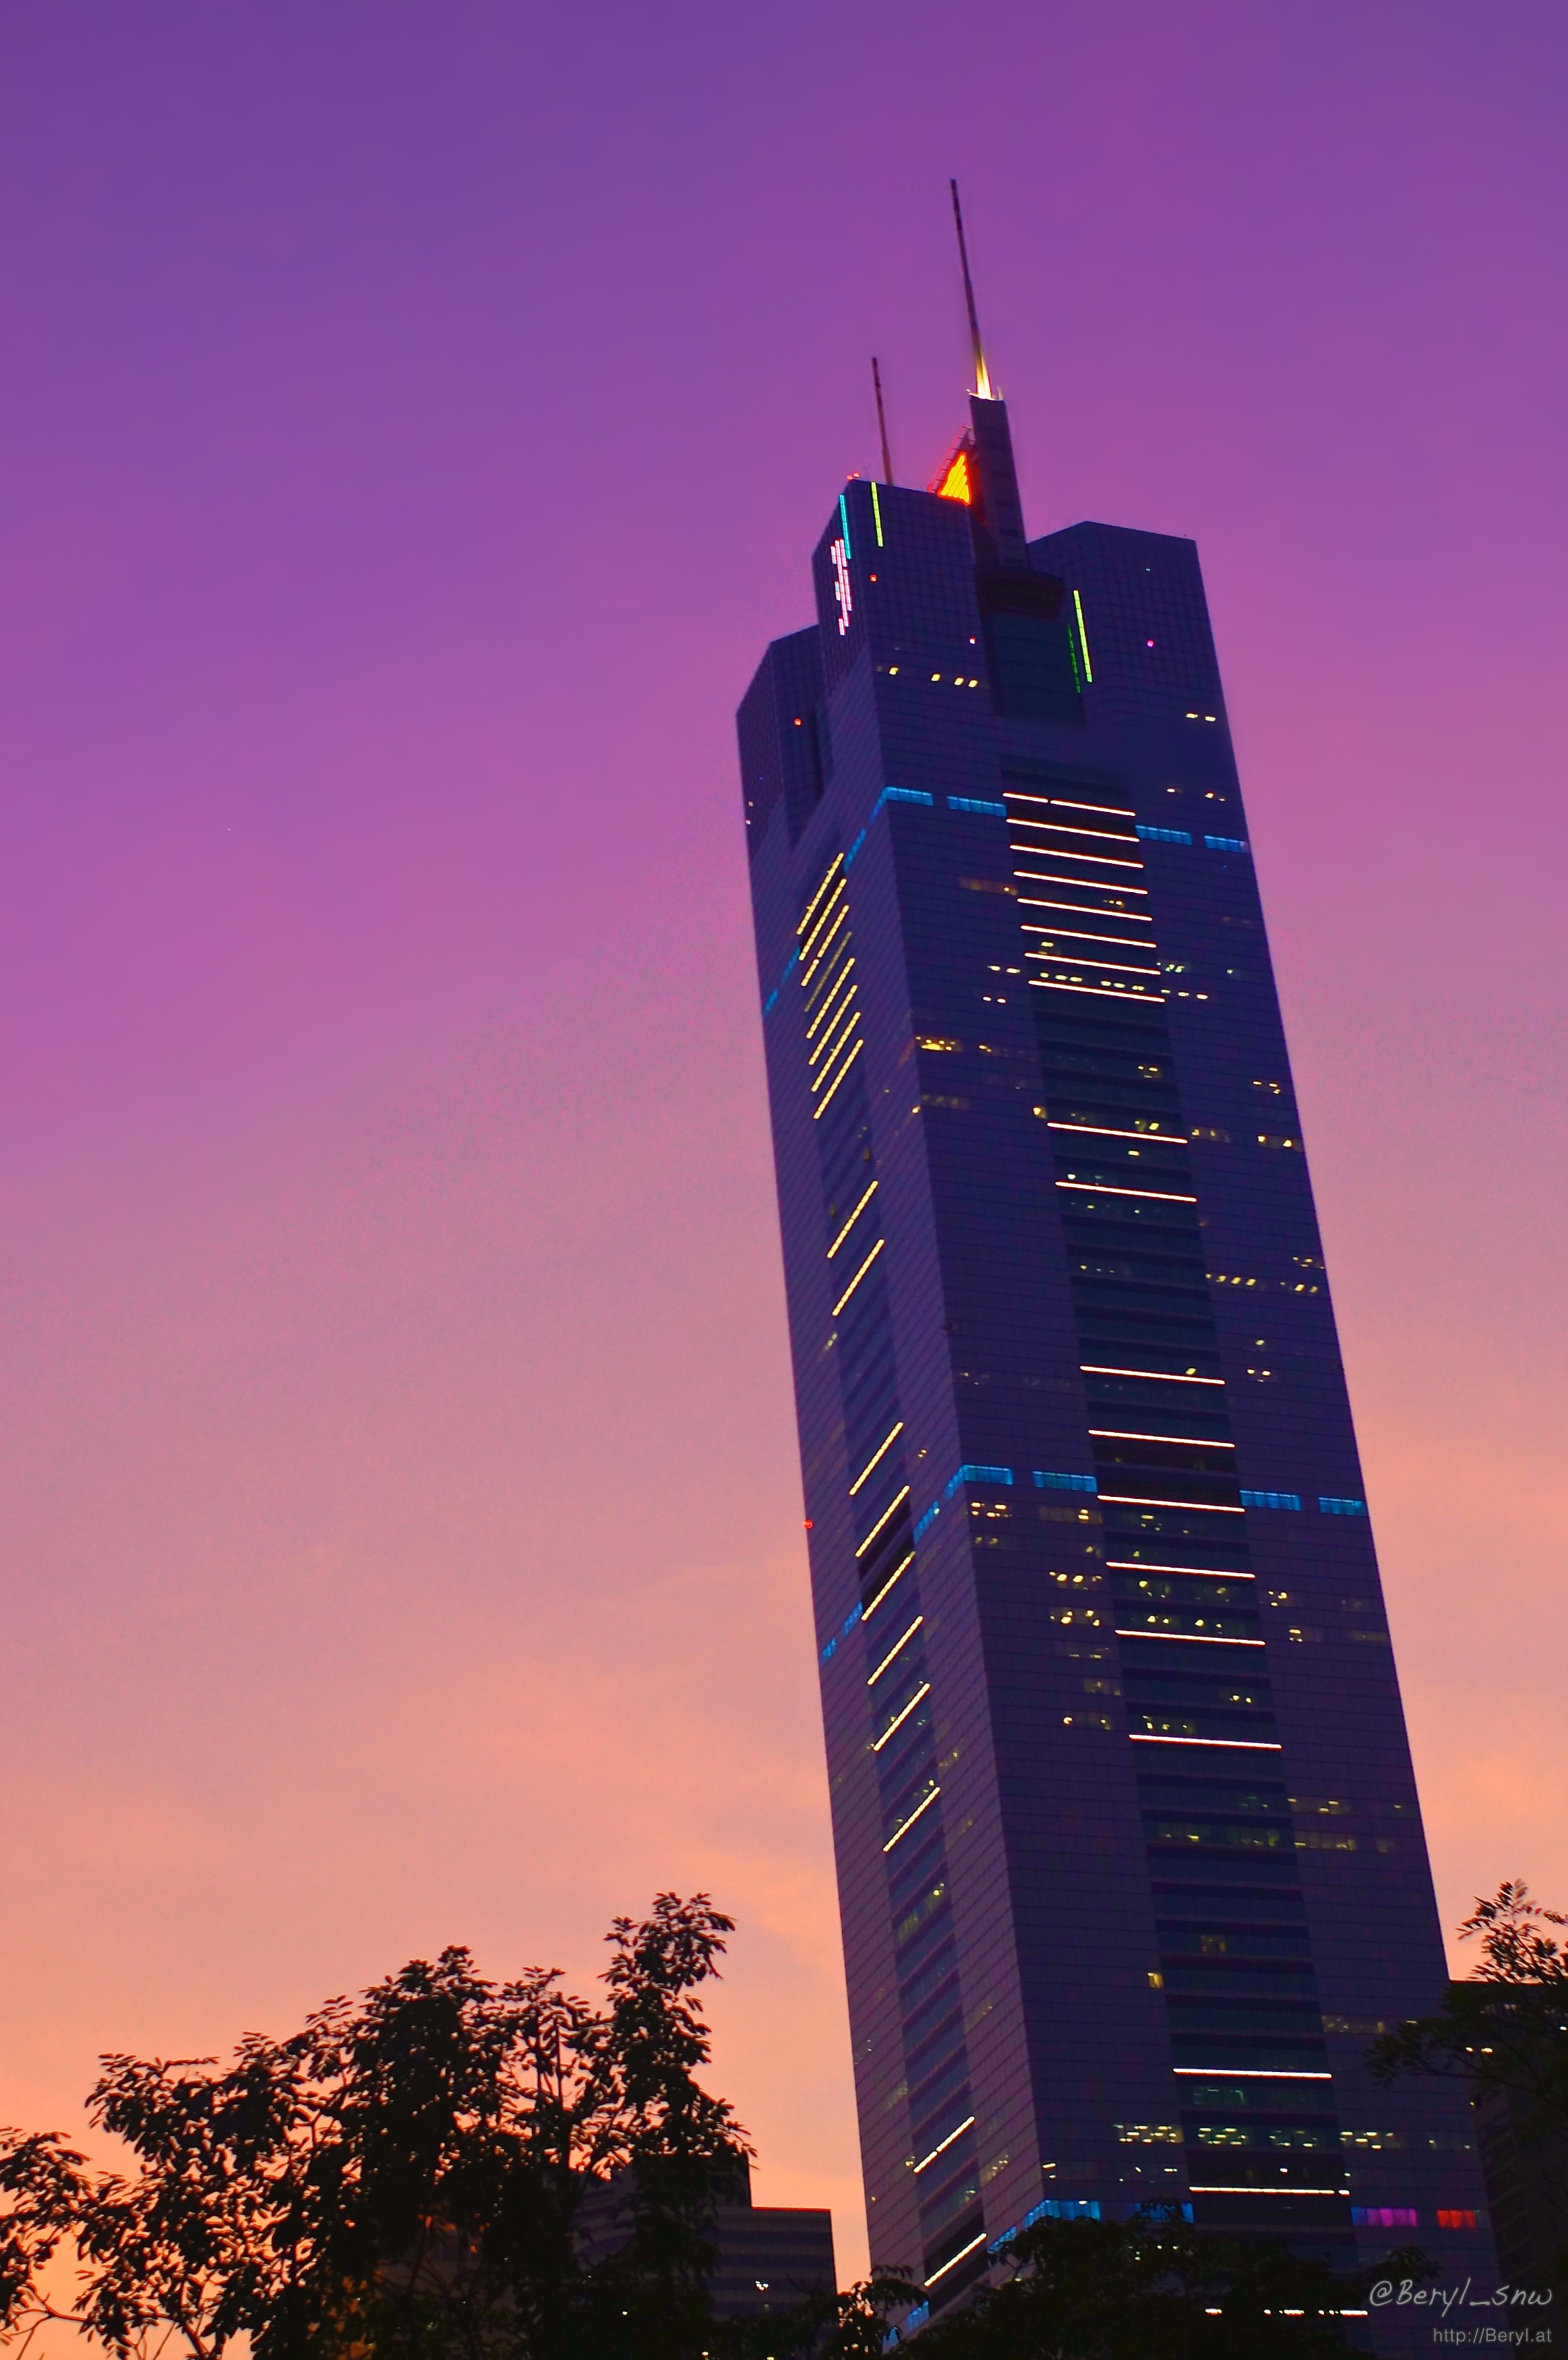
sky, sunset, skyline, night, purple, building, city, skyscraper, cityscape, plane, dusk, evening, tower, colourful, landmark, nikon, pink, tower block, colour, tall, saturated, canton, sony, nikkor, mirrorless, adapter, nex, lensswap, nex6, ai35mmf2